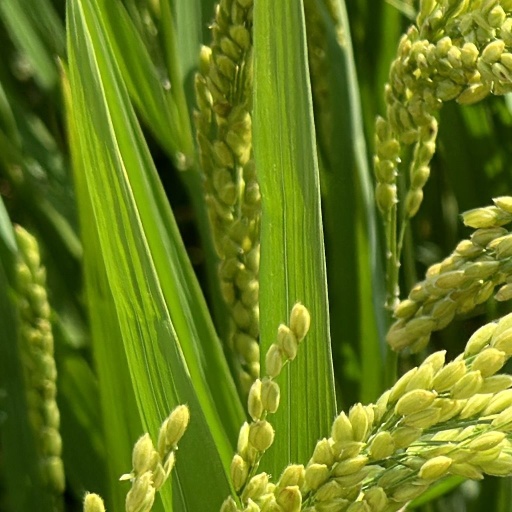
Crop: rice